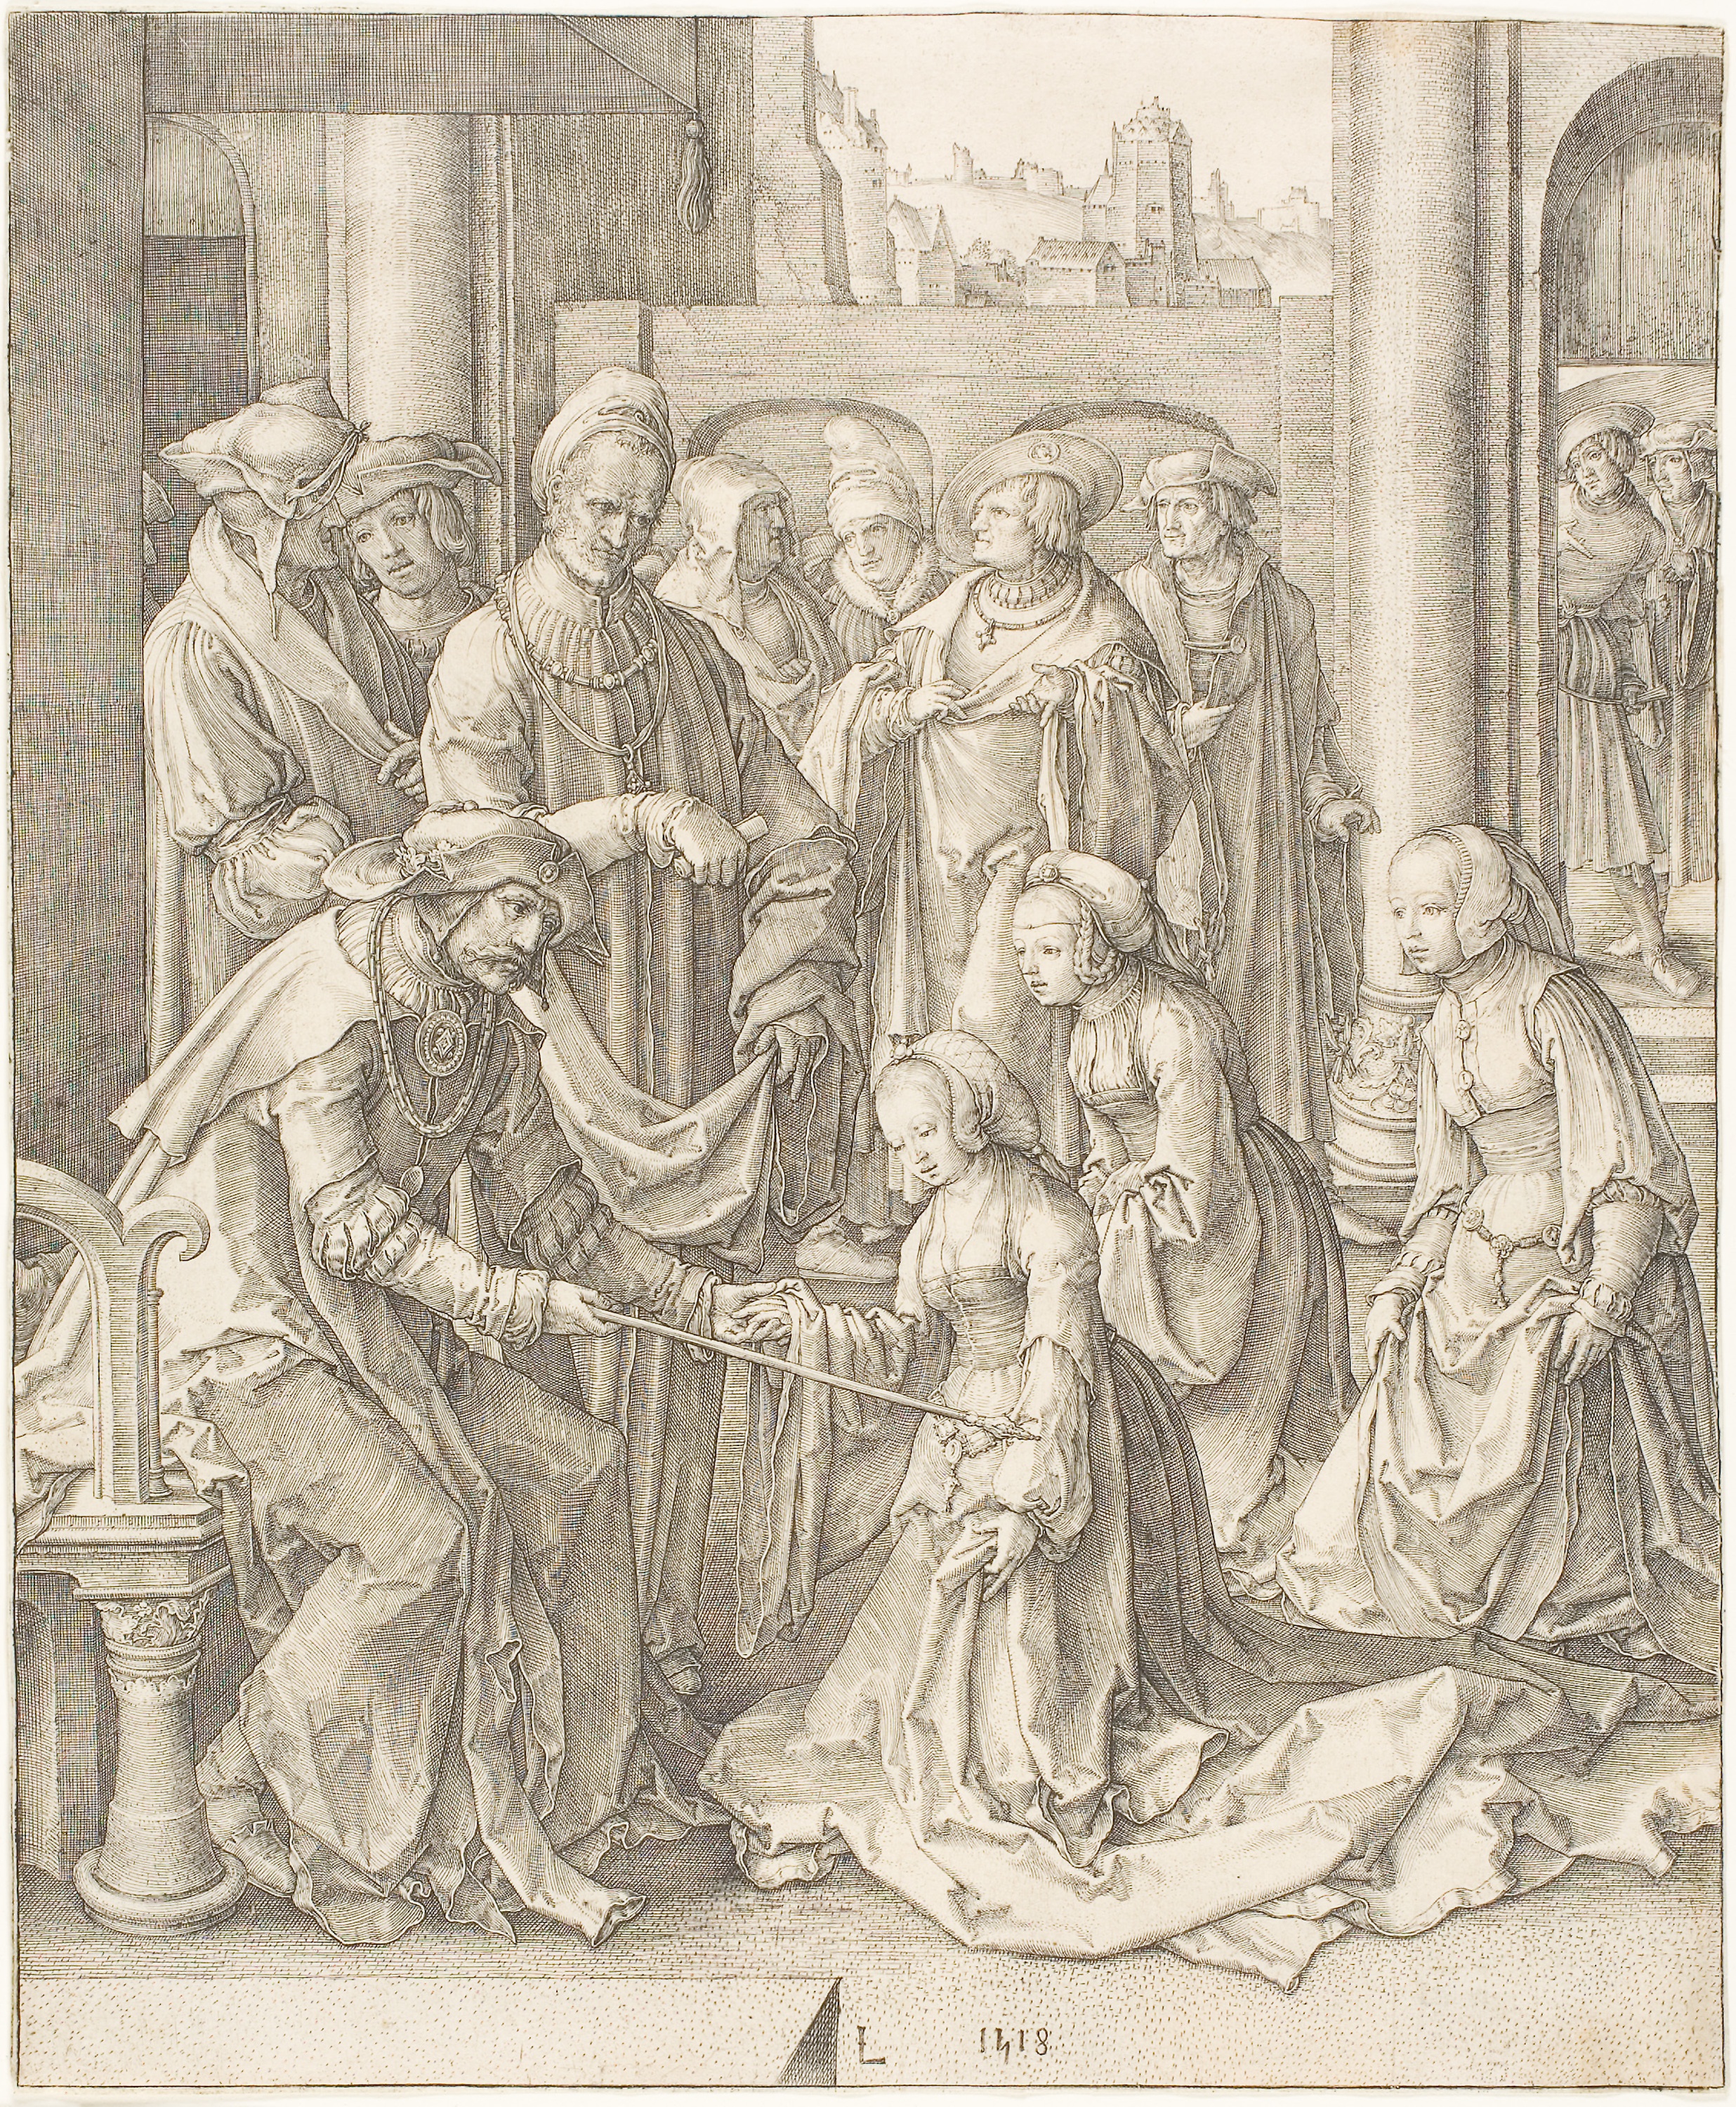
history, art, black and white, middle ages, ancient history, mythology, artwork, prophet, drawing, relief, stock photography, visual arts